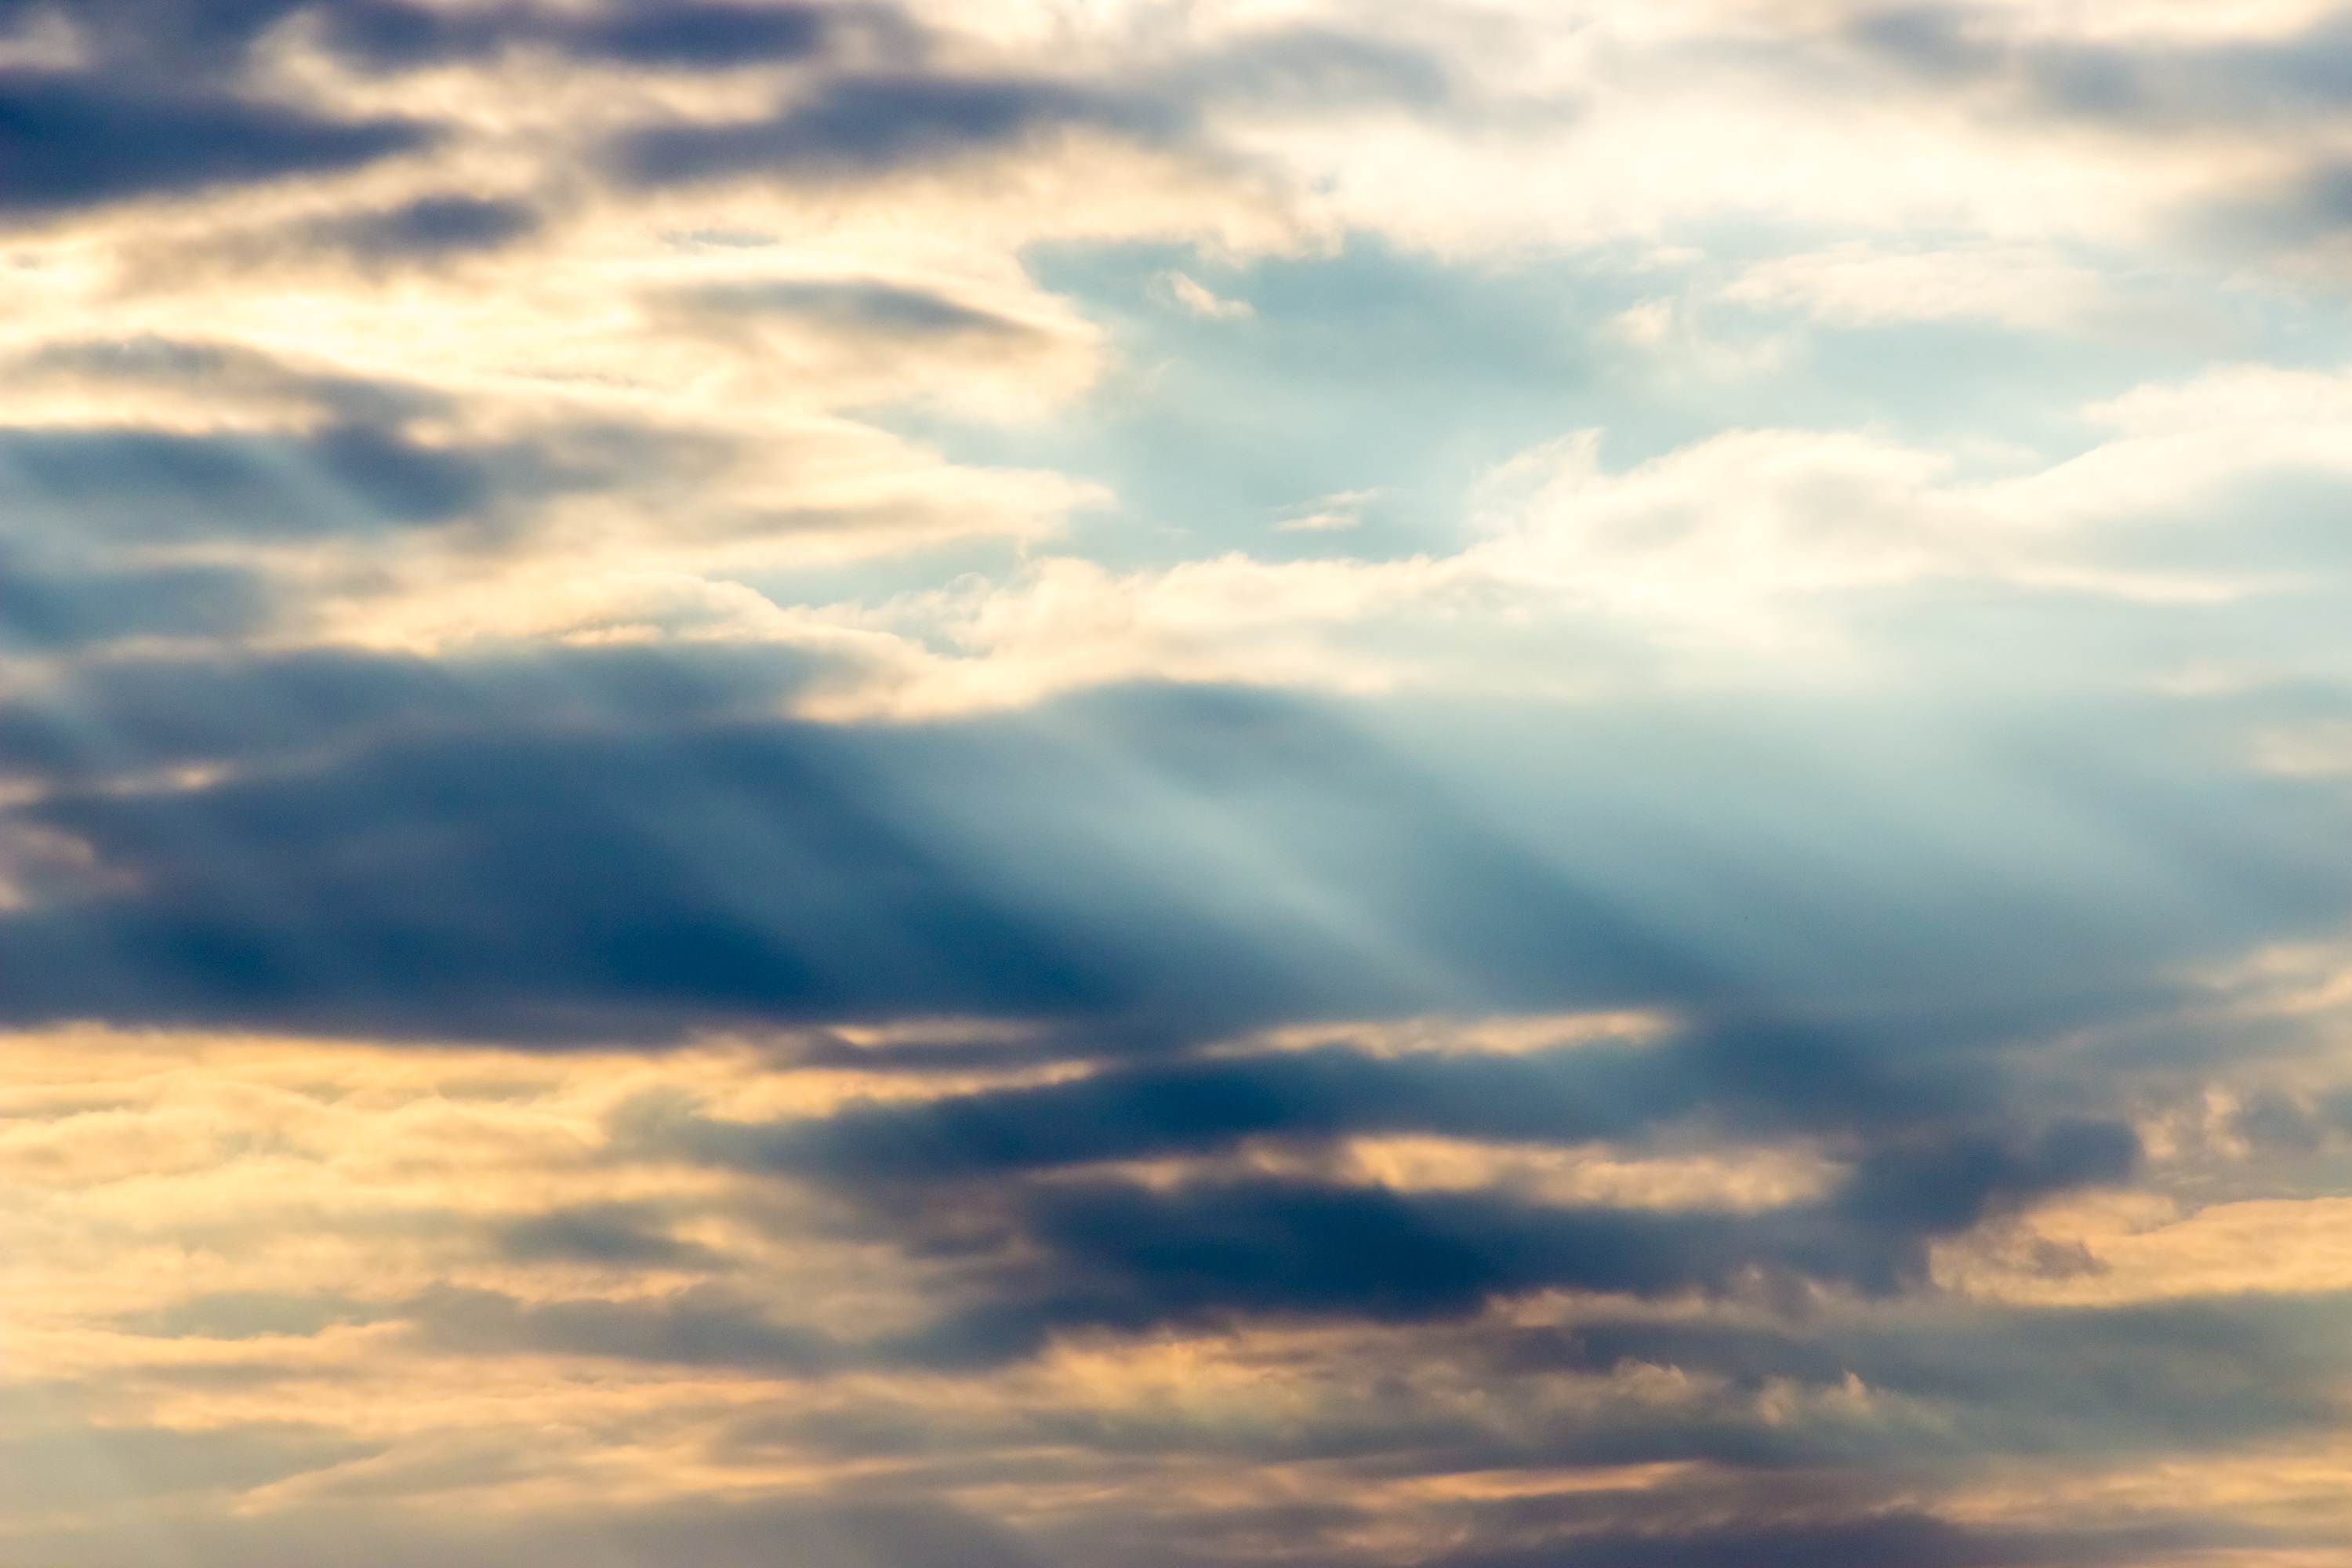
nature, horizon, cloud, sky, sun, sunrise, sunset, sunlight, air, morning, dawn, atmosphere, summer, dusk, daytime, evening, heaven, cumulus, blue, cloudscape, sunny, afterglow, meteorological phenomenon, red sky at morning